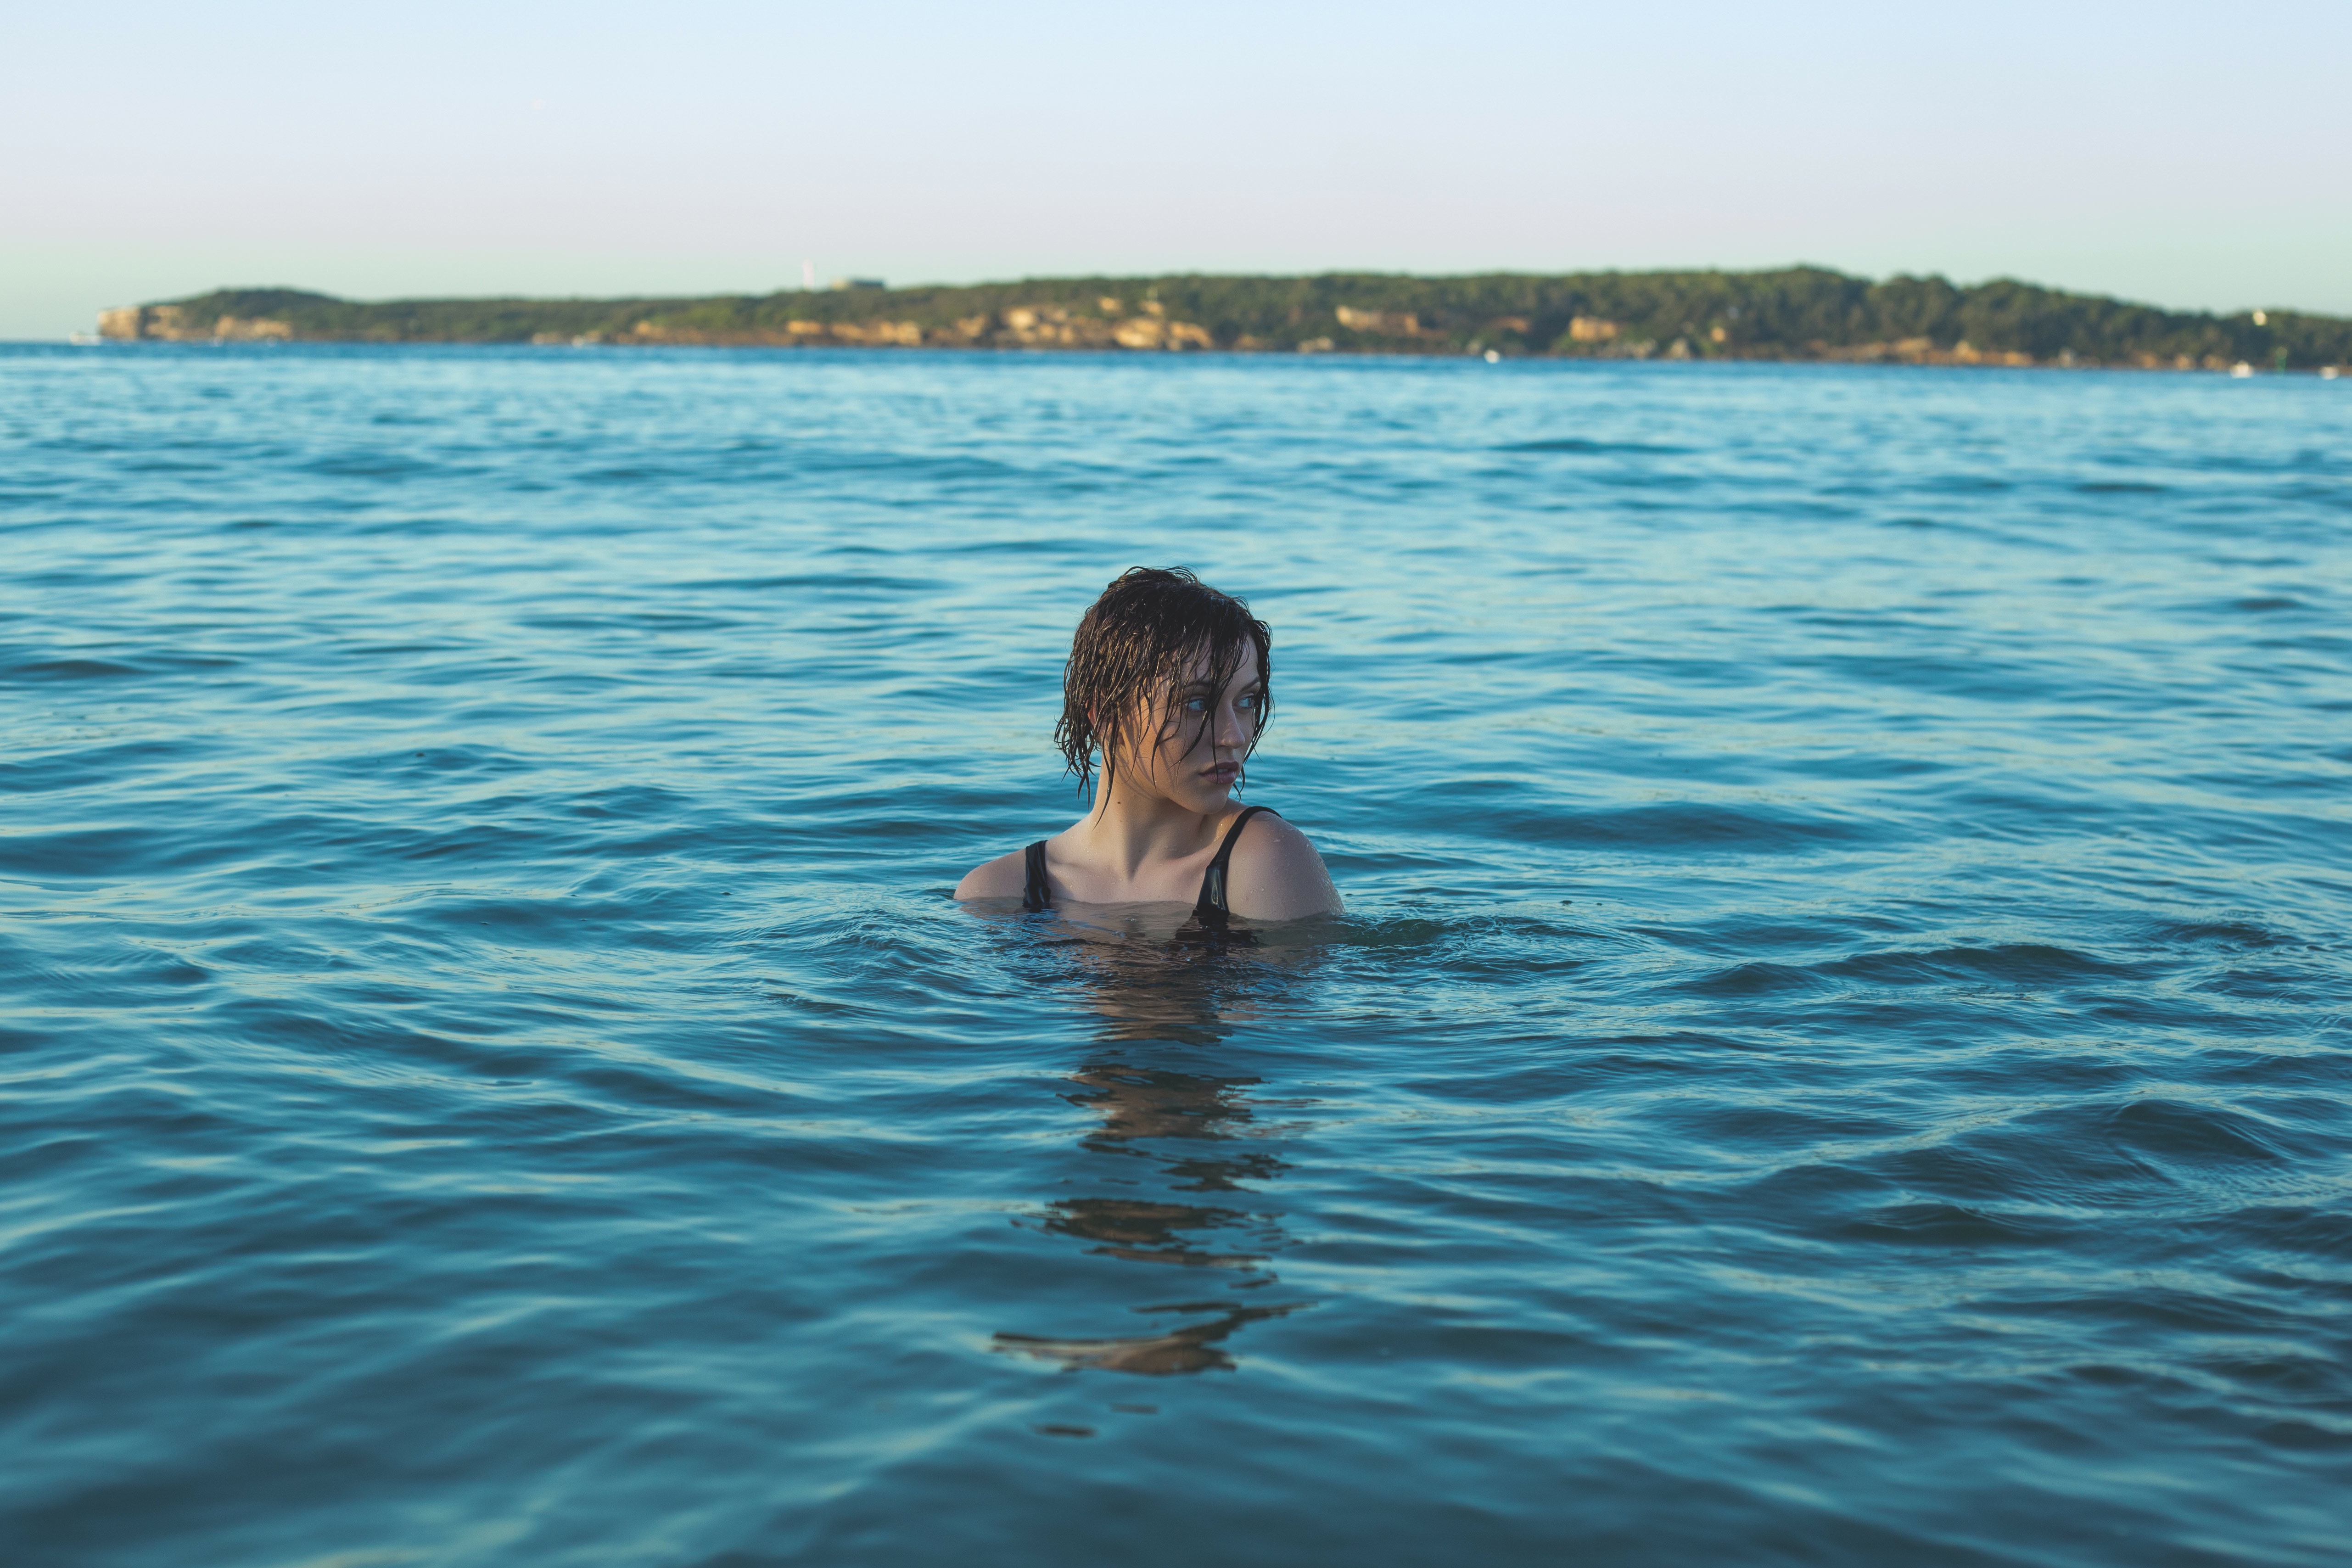
sea, water, ocean, horizon, girl, woman, lake, vacation, swimming pool, swimming